University of Göttingen

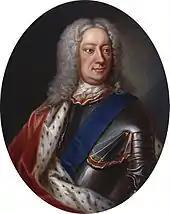

In 1734, King George II of Great Britain and Elector of Hanover, commanded his Prime Minister in Hanover, Gerlach Adolph von Münchhausen, to establish a university in Göttingen to spread the ideals of the Enlightenment. Napoleon famously remarked, "Göttingen belongs neither to a State, nor to Germany, and is the University of Europe".